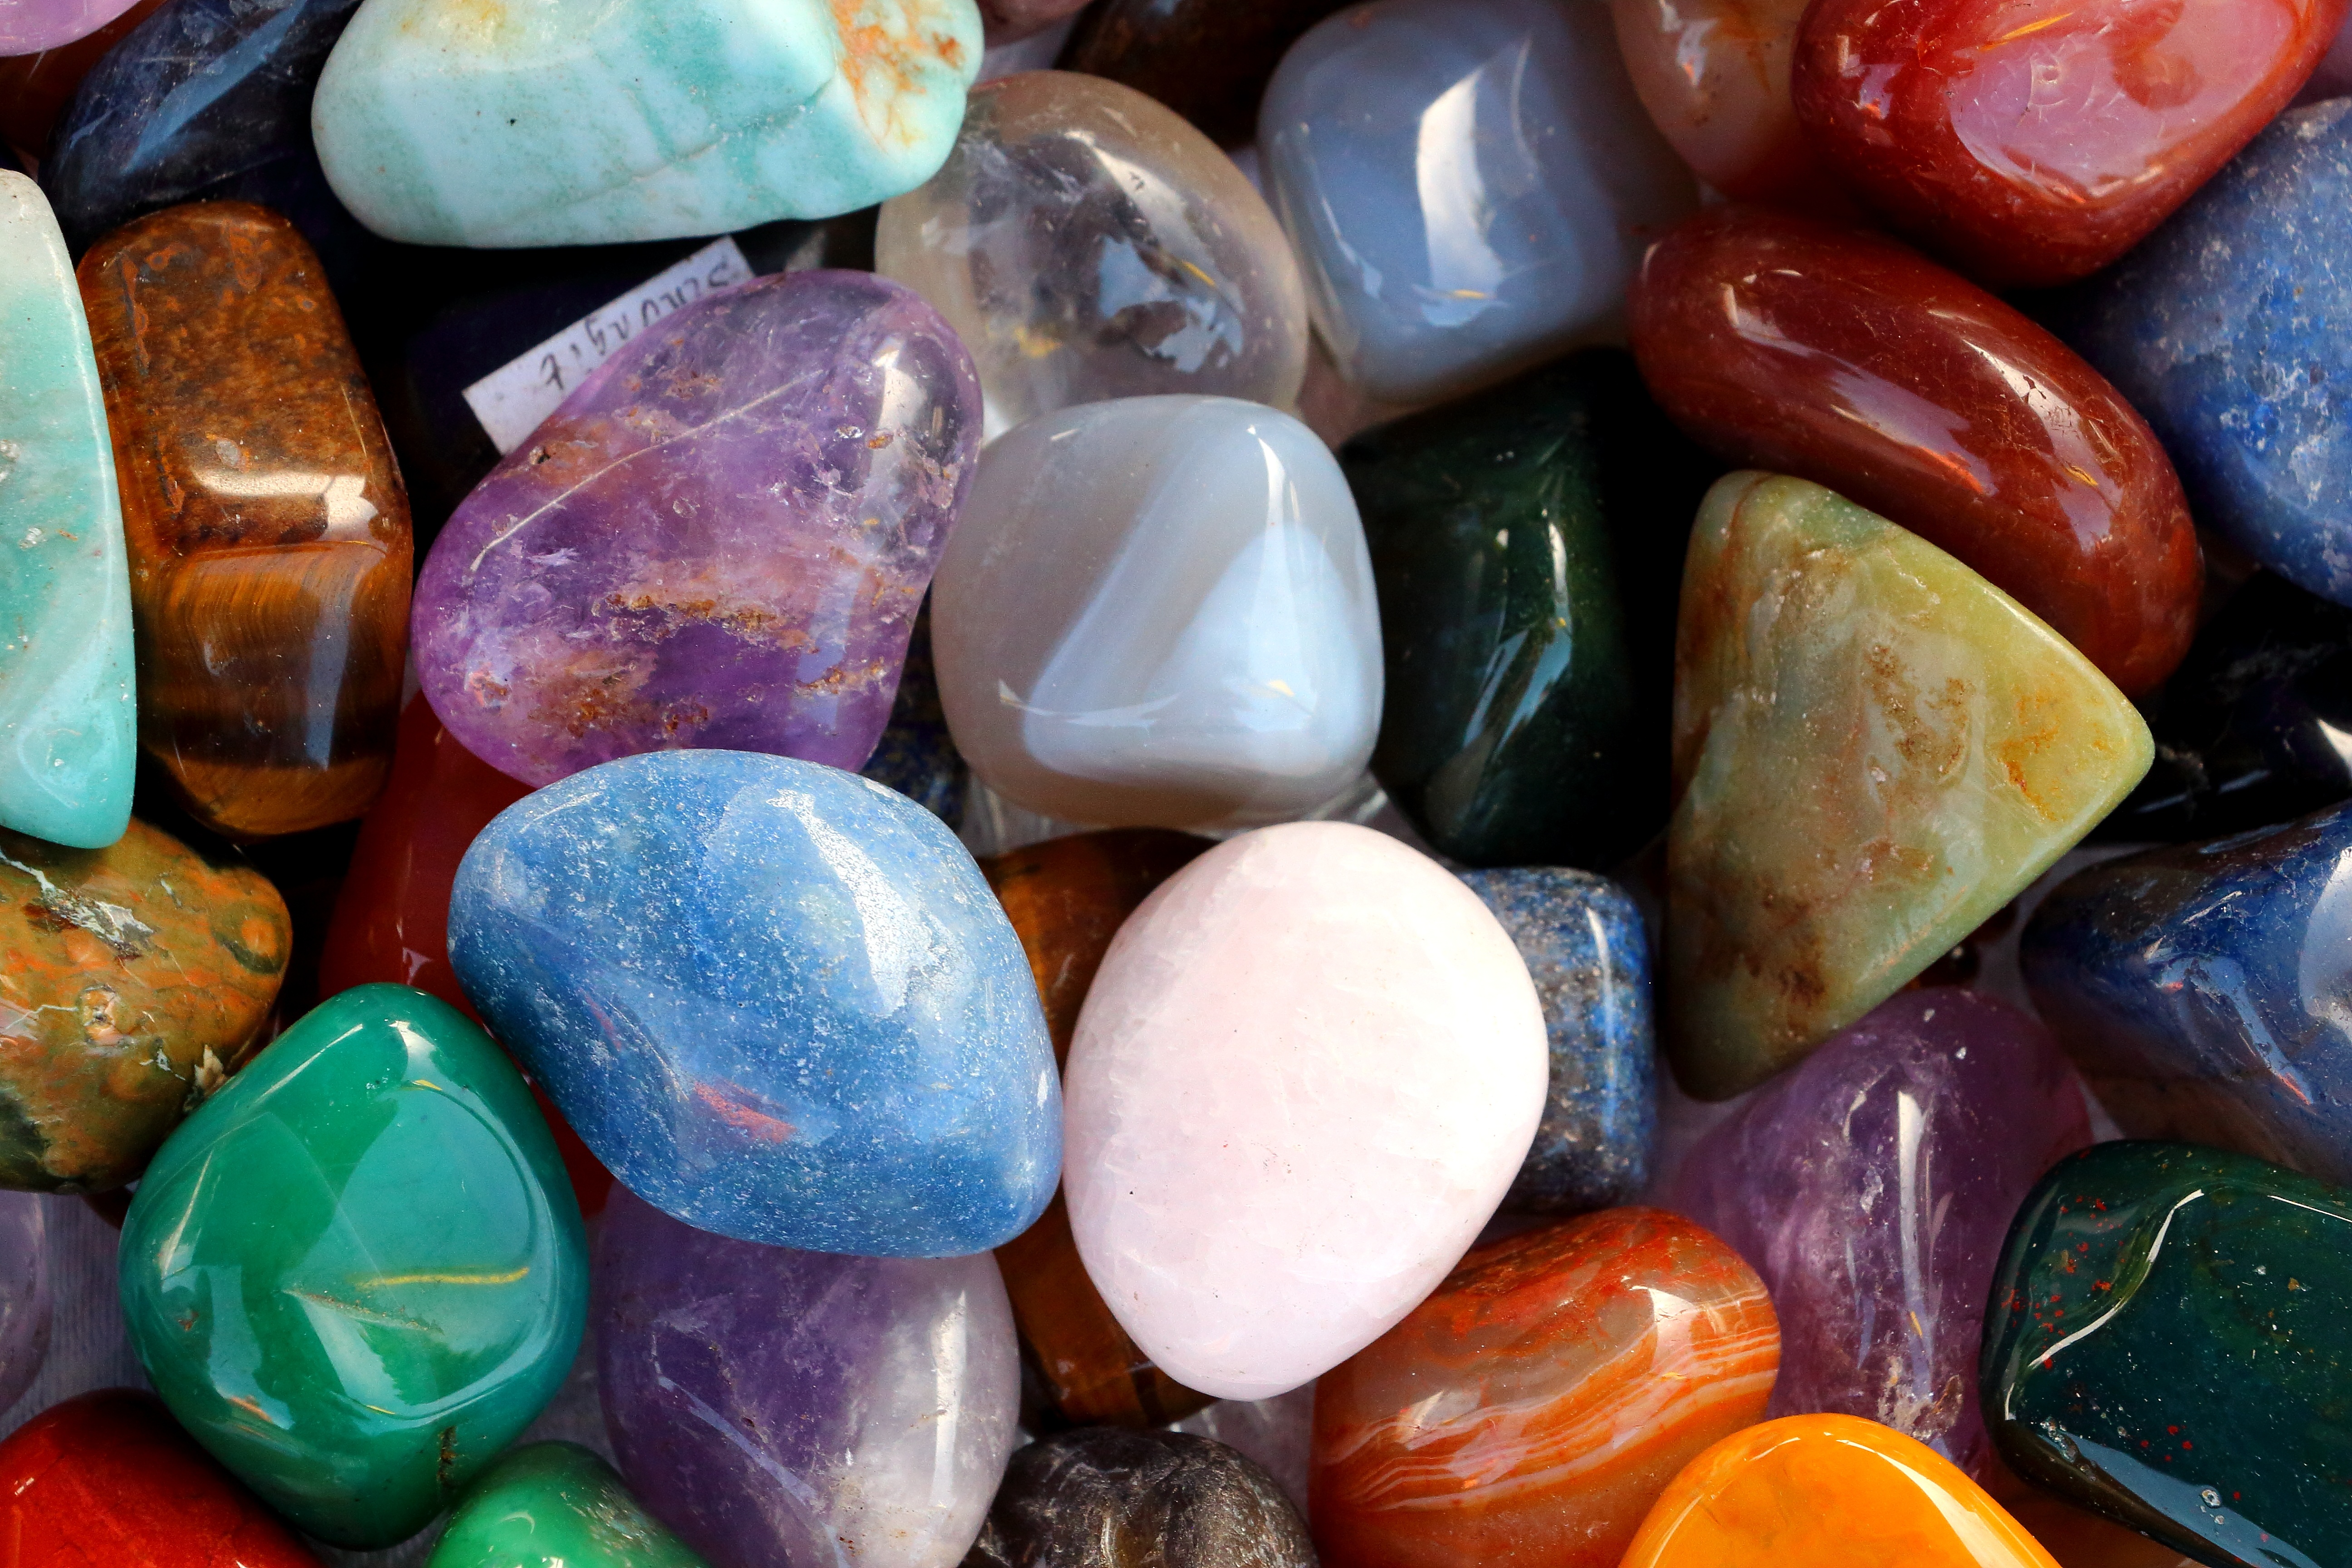
shine, color, pebble, colorful, material, jewellery, stones, bright, minerals, gemstone, mineral, quartz, gems, semi precious stones, fashion accessory